Mount Bonifato

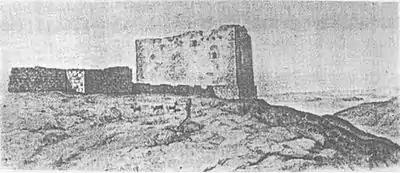
Ruins of the Castle of Ventimiglia in a description by the Prince of Torremuzza (1779)

It dates back to 1182 a document about land grants in which this residential area appears with the name "Bonifato" (or Bùnifat or Bonifacio), from the name of the Roman knight who became its owner.